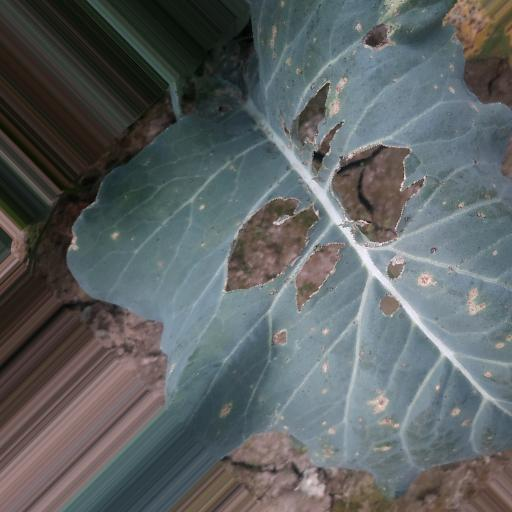
Label: Black Rot